List of birds of Western Australia

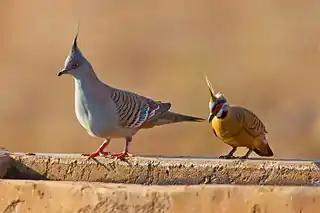
Crested pigeon and spinifex pigeon

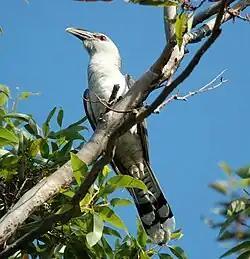
Channel-billed cuckoo

Pigeons and doves are stout-bodied birds with short necks and short slender bills with a fleshy cere.